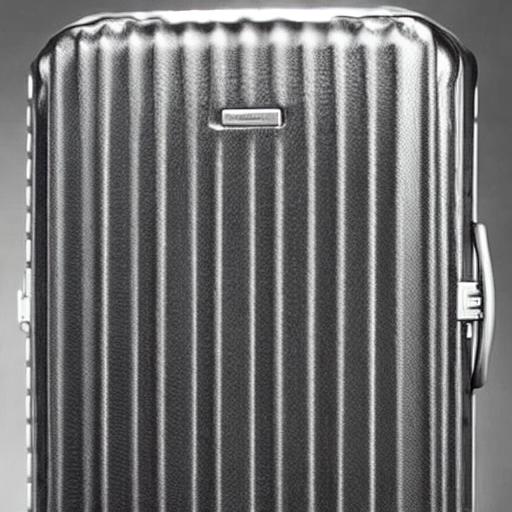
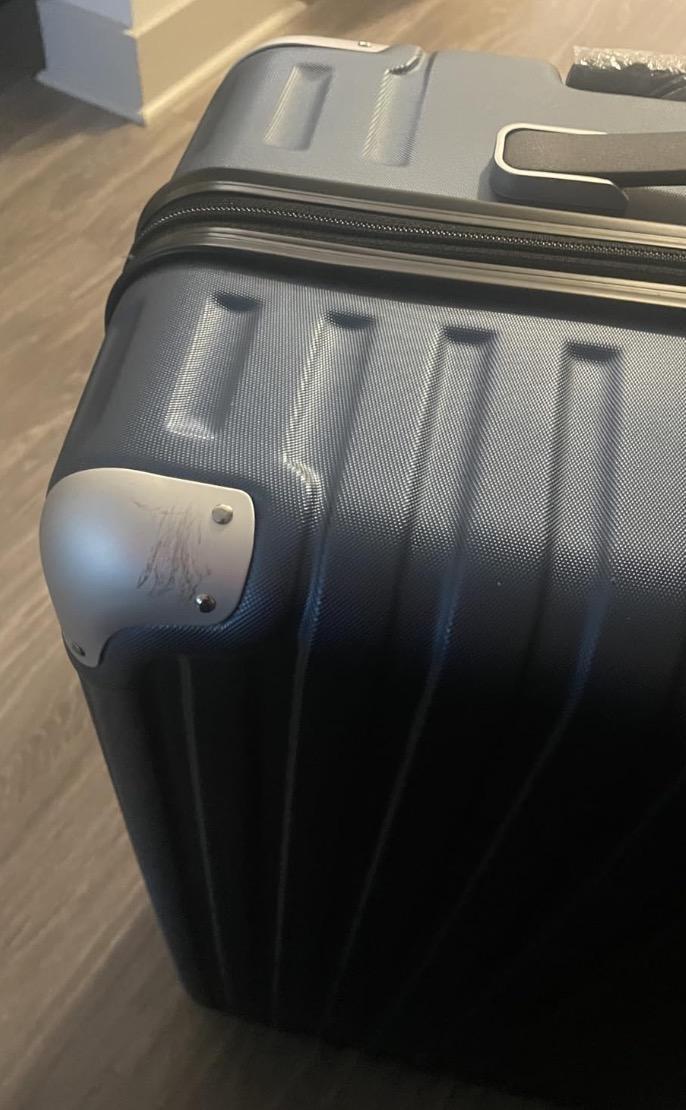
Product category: items_tea
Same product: no